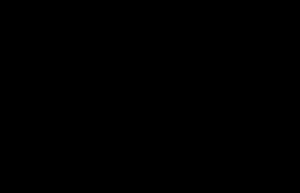
Cathinon
Strukturformel for cathinon
Cathinon, der også er kendt som benzoylethanamin eller β-keto-amphetamin, er et alkaloid der findes i Catha edulis og er kemisk beslægtet med efedrin, cathine, methcathinone og andre amphetaminer. Cathinon er sandsynligvis det mest stimulerende stof i khat, og mere end 70 derivater kendes som designer drugs, for eksempel methcathinon, MDPV, alfa-PVP og mephedron.